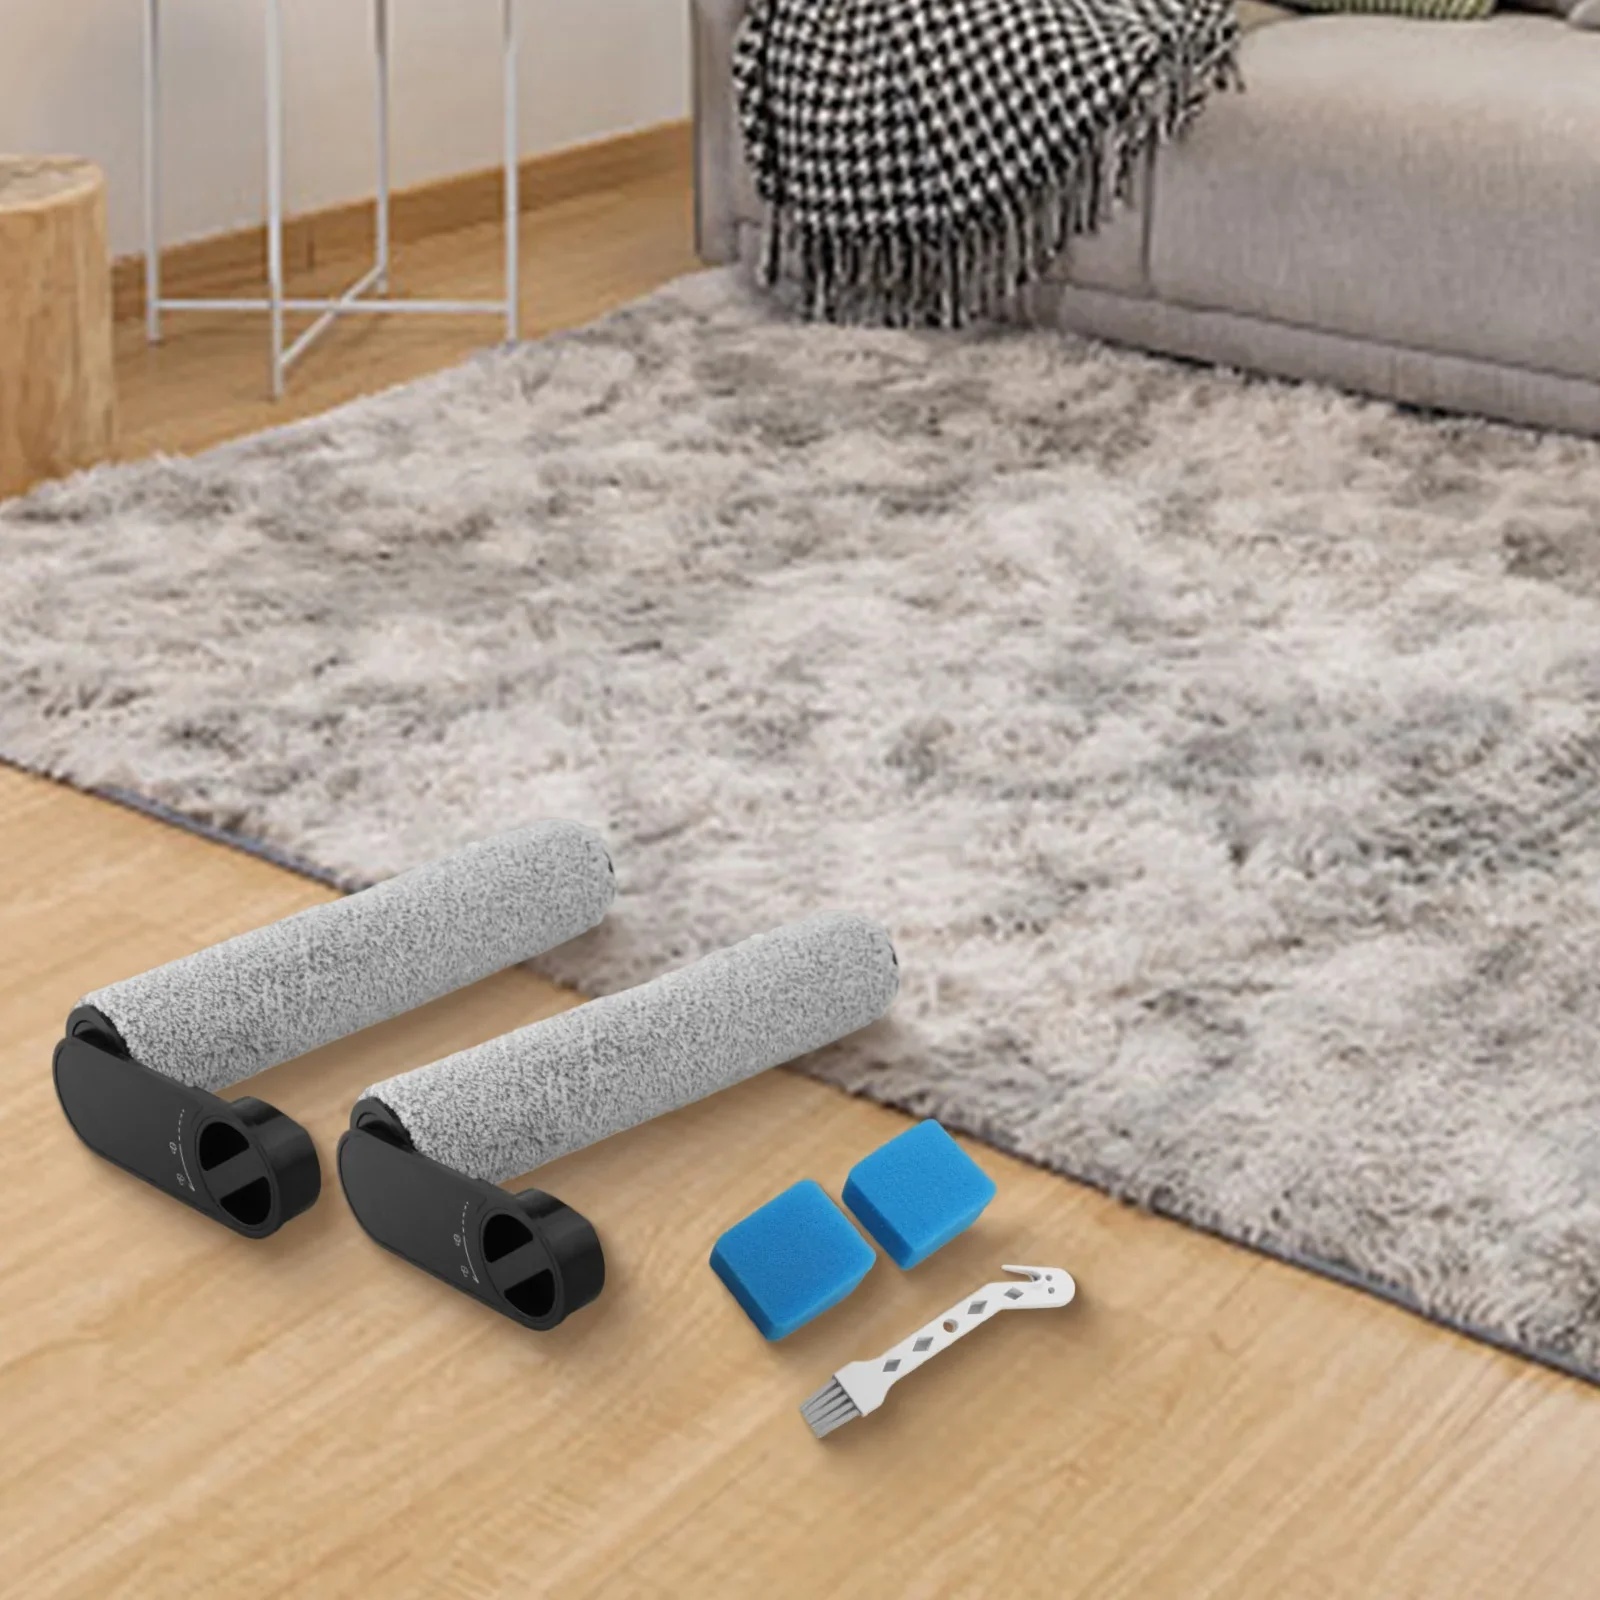
For Eureka NEW430 For JONR ED12 Sponge Brush Roller Cleaning Brush Sweeping Machine Household Appliance Accessories
SPECIFICATIONS Brand Name : NoEnName_Null Hign-concerned Chemical : None Origin : Mainland China Type : Vacuum Cleaner Parts type1 : for Eureka NEW430BL type2 : for JONR ED12 type3 : Brush roll Sponge type4 : Cleaning Brush type5 : Sweeping Machine
Brand: Michan Direct
Category: Home & Garden > Household Appliance Accessories > Vacuum Accessories > Cleaning Head Modules